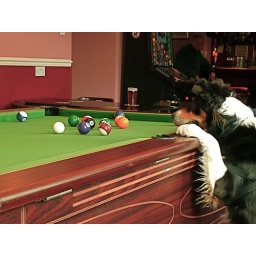
She ran around the table after every shot to see where the white ball had ended up.